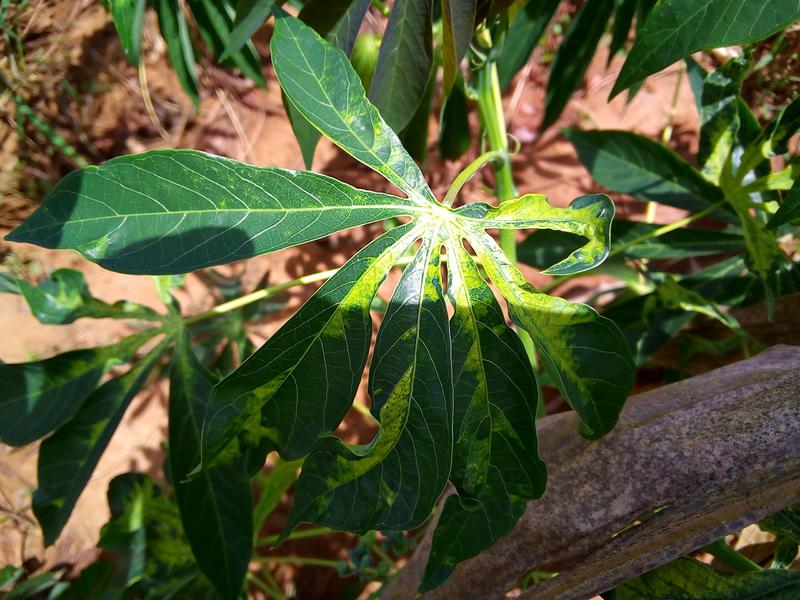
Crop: cassava
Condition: mosaic_disease